Describe the emotion expressed in this image:  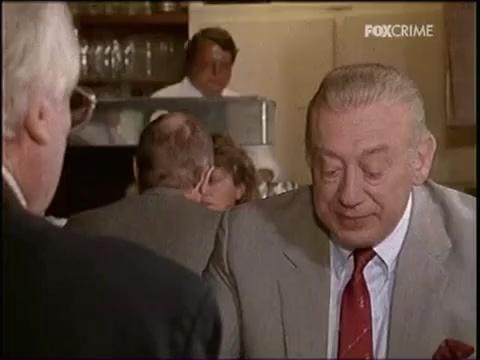
This person displays Suffering, valence and arousal with low intensity.